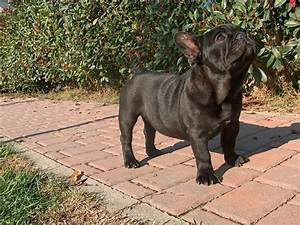
Label: dog